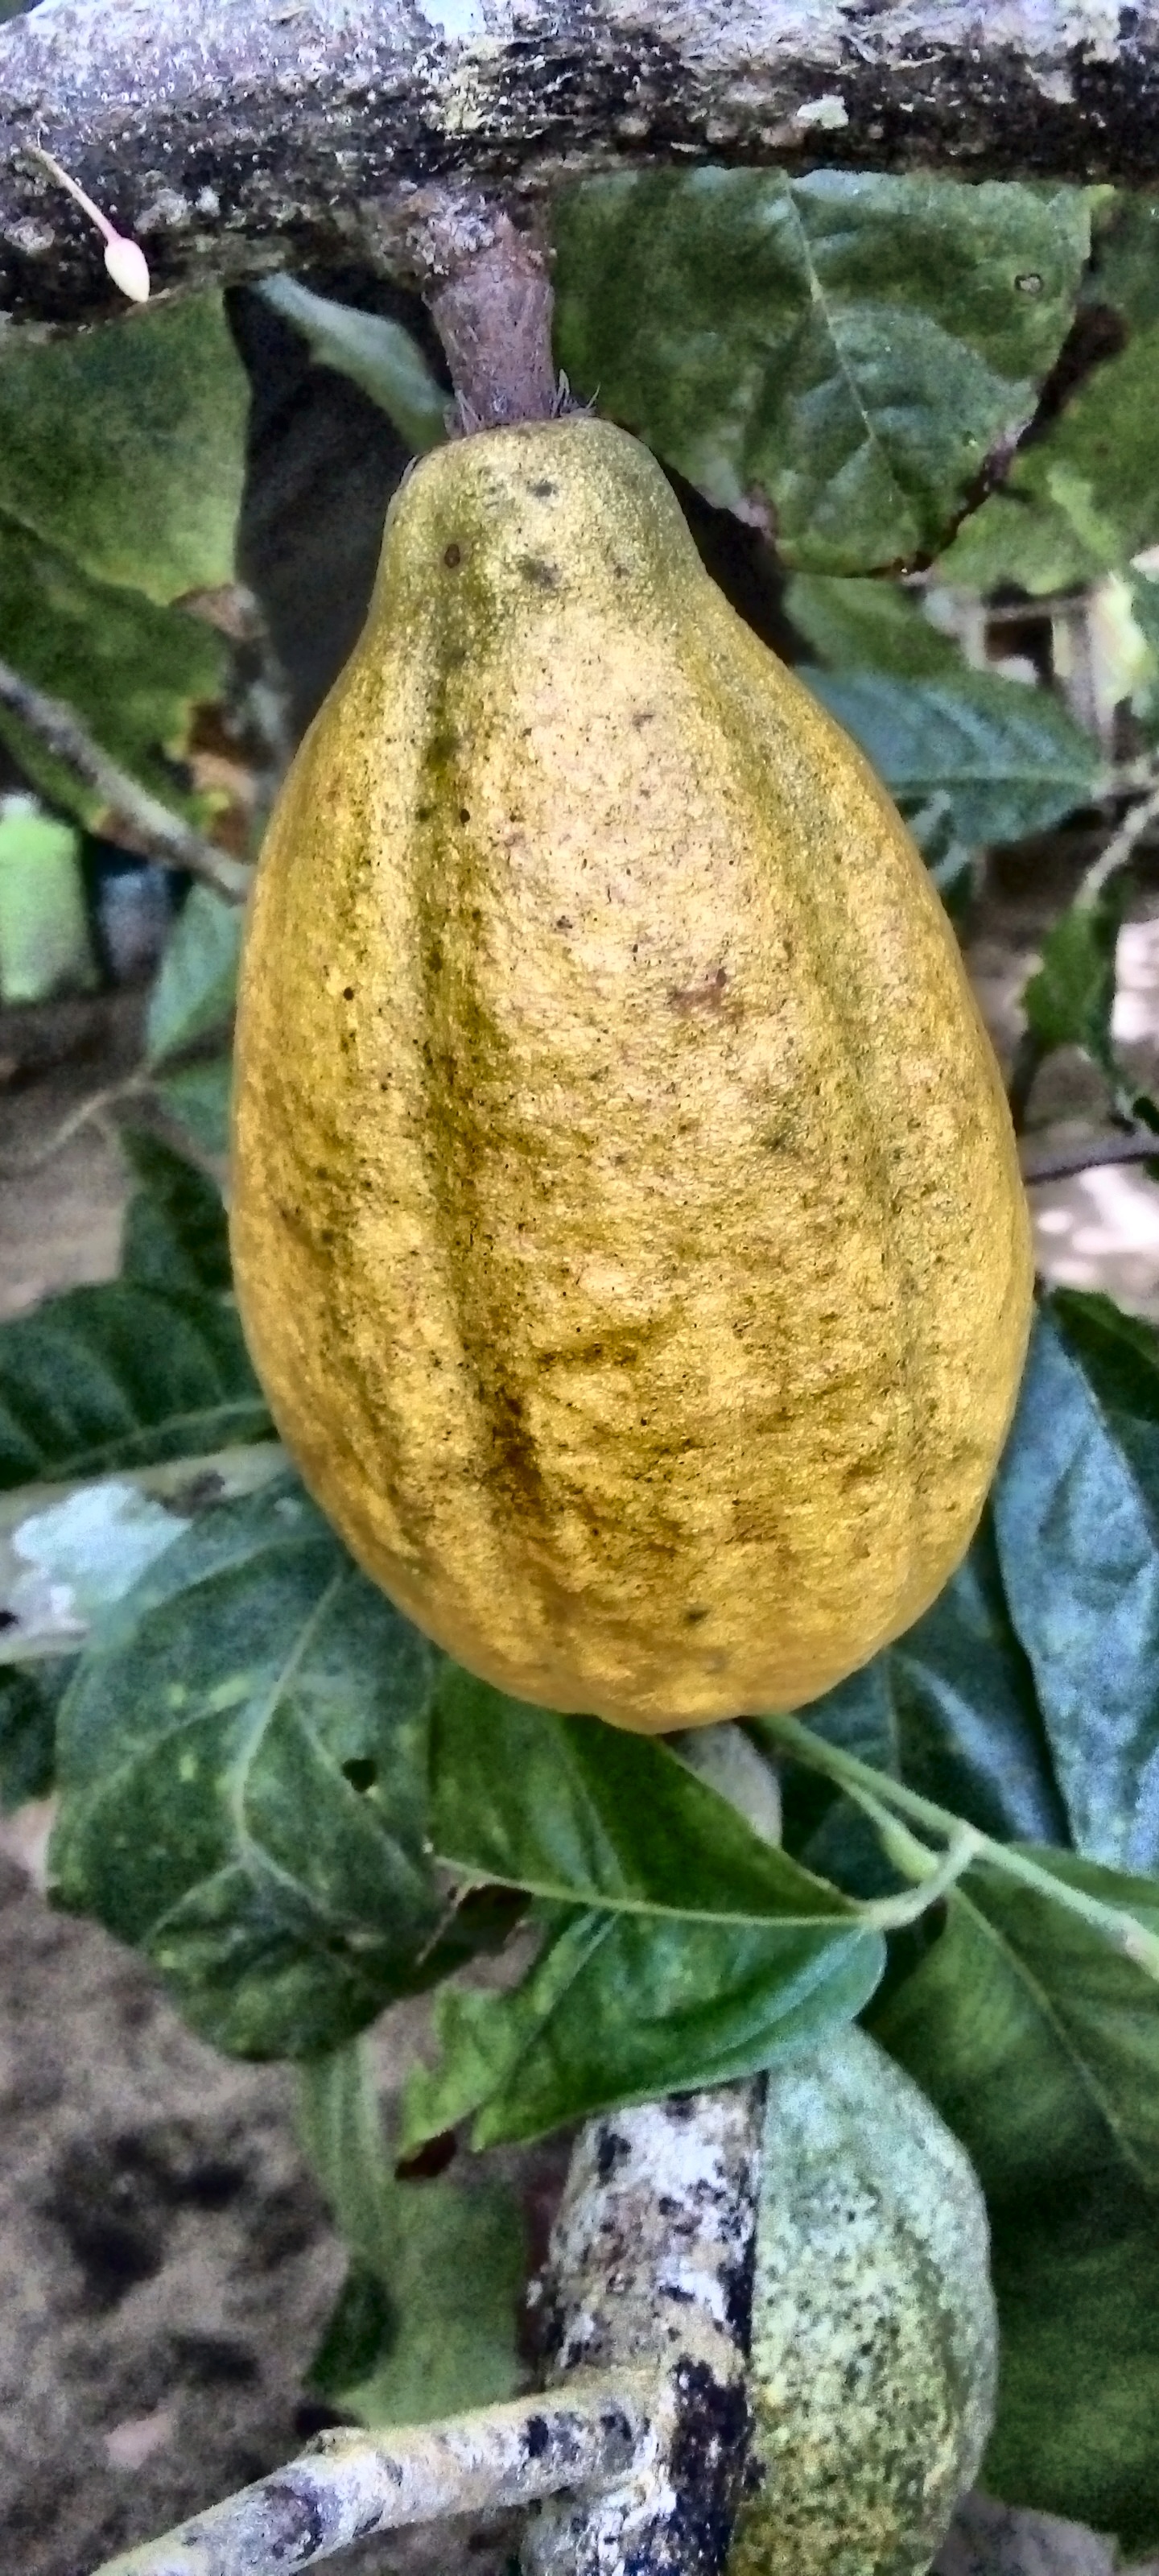
Maturity: mature
Variety: Amelonado